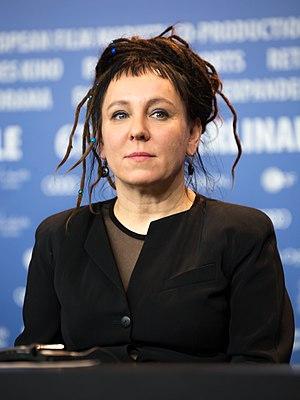
La littérature polonaise regroupe toutes les littératures en langue polonaise, ainsi que d'autres langues employées en Pologne à travers son histoire, tel que le yiddish.
Olga Nawoja Tokarczuk, née le 29 janvier 1962 à Sulechów en Pologne, est une femme de lettres polonaise.